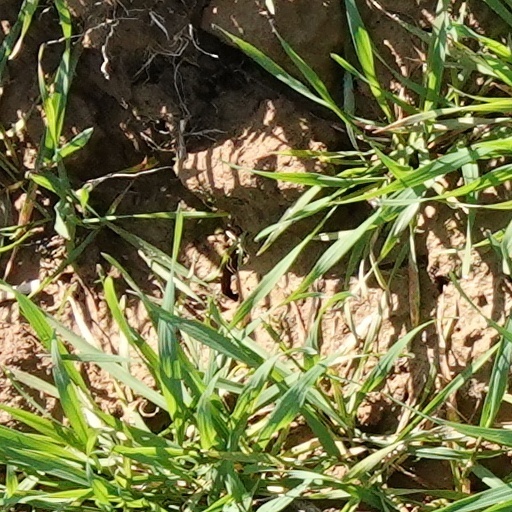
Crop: wheat